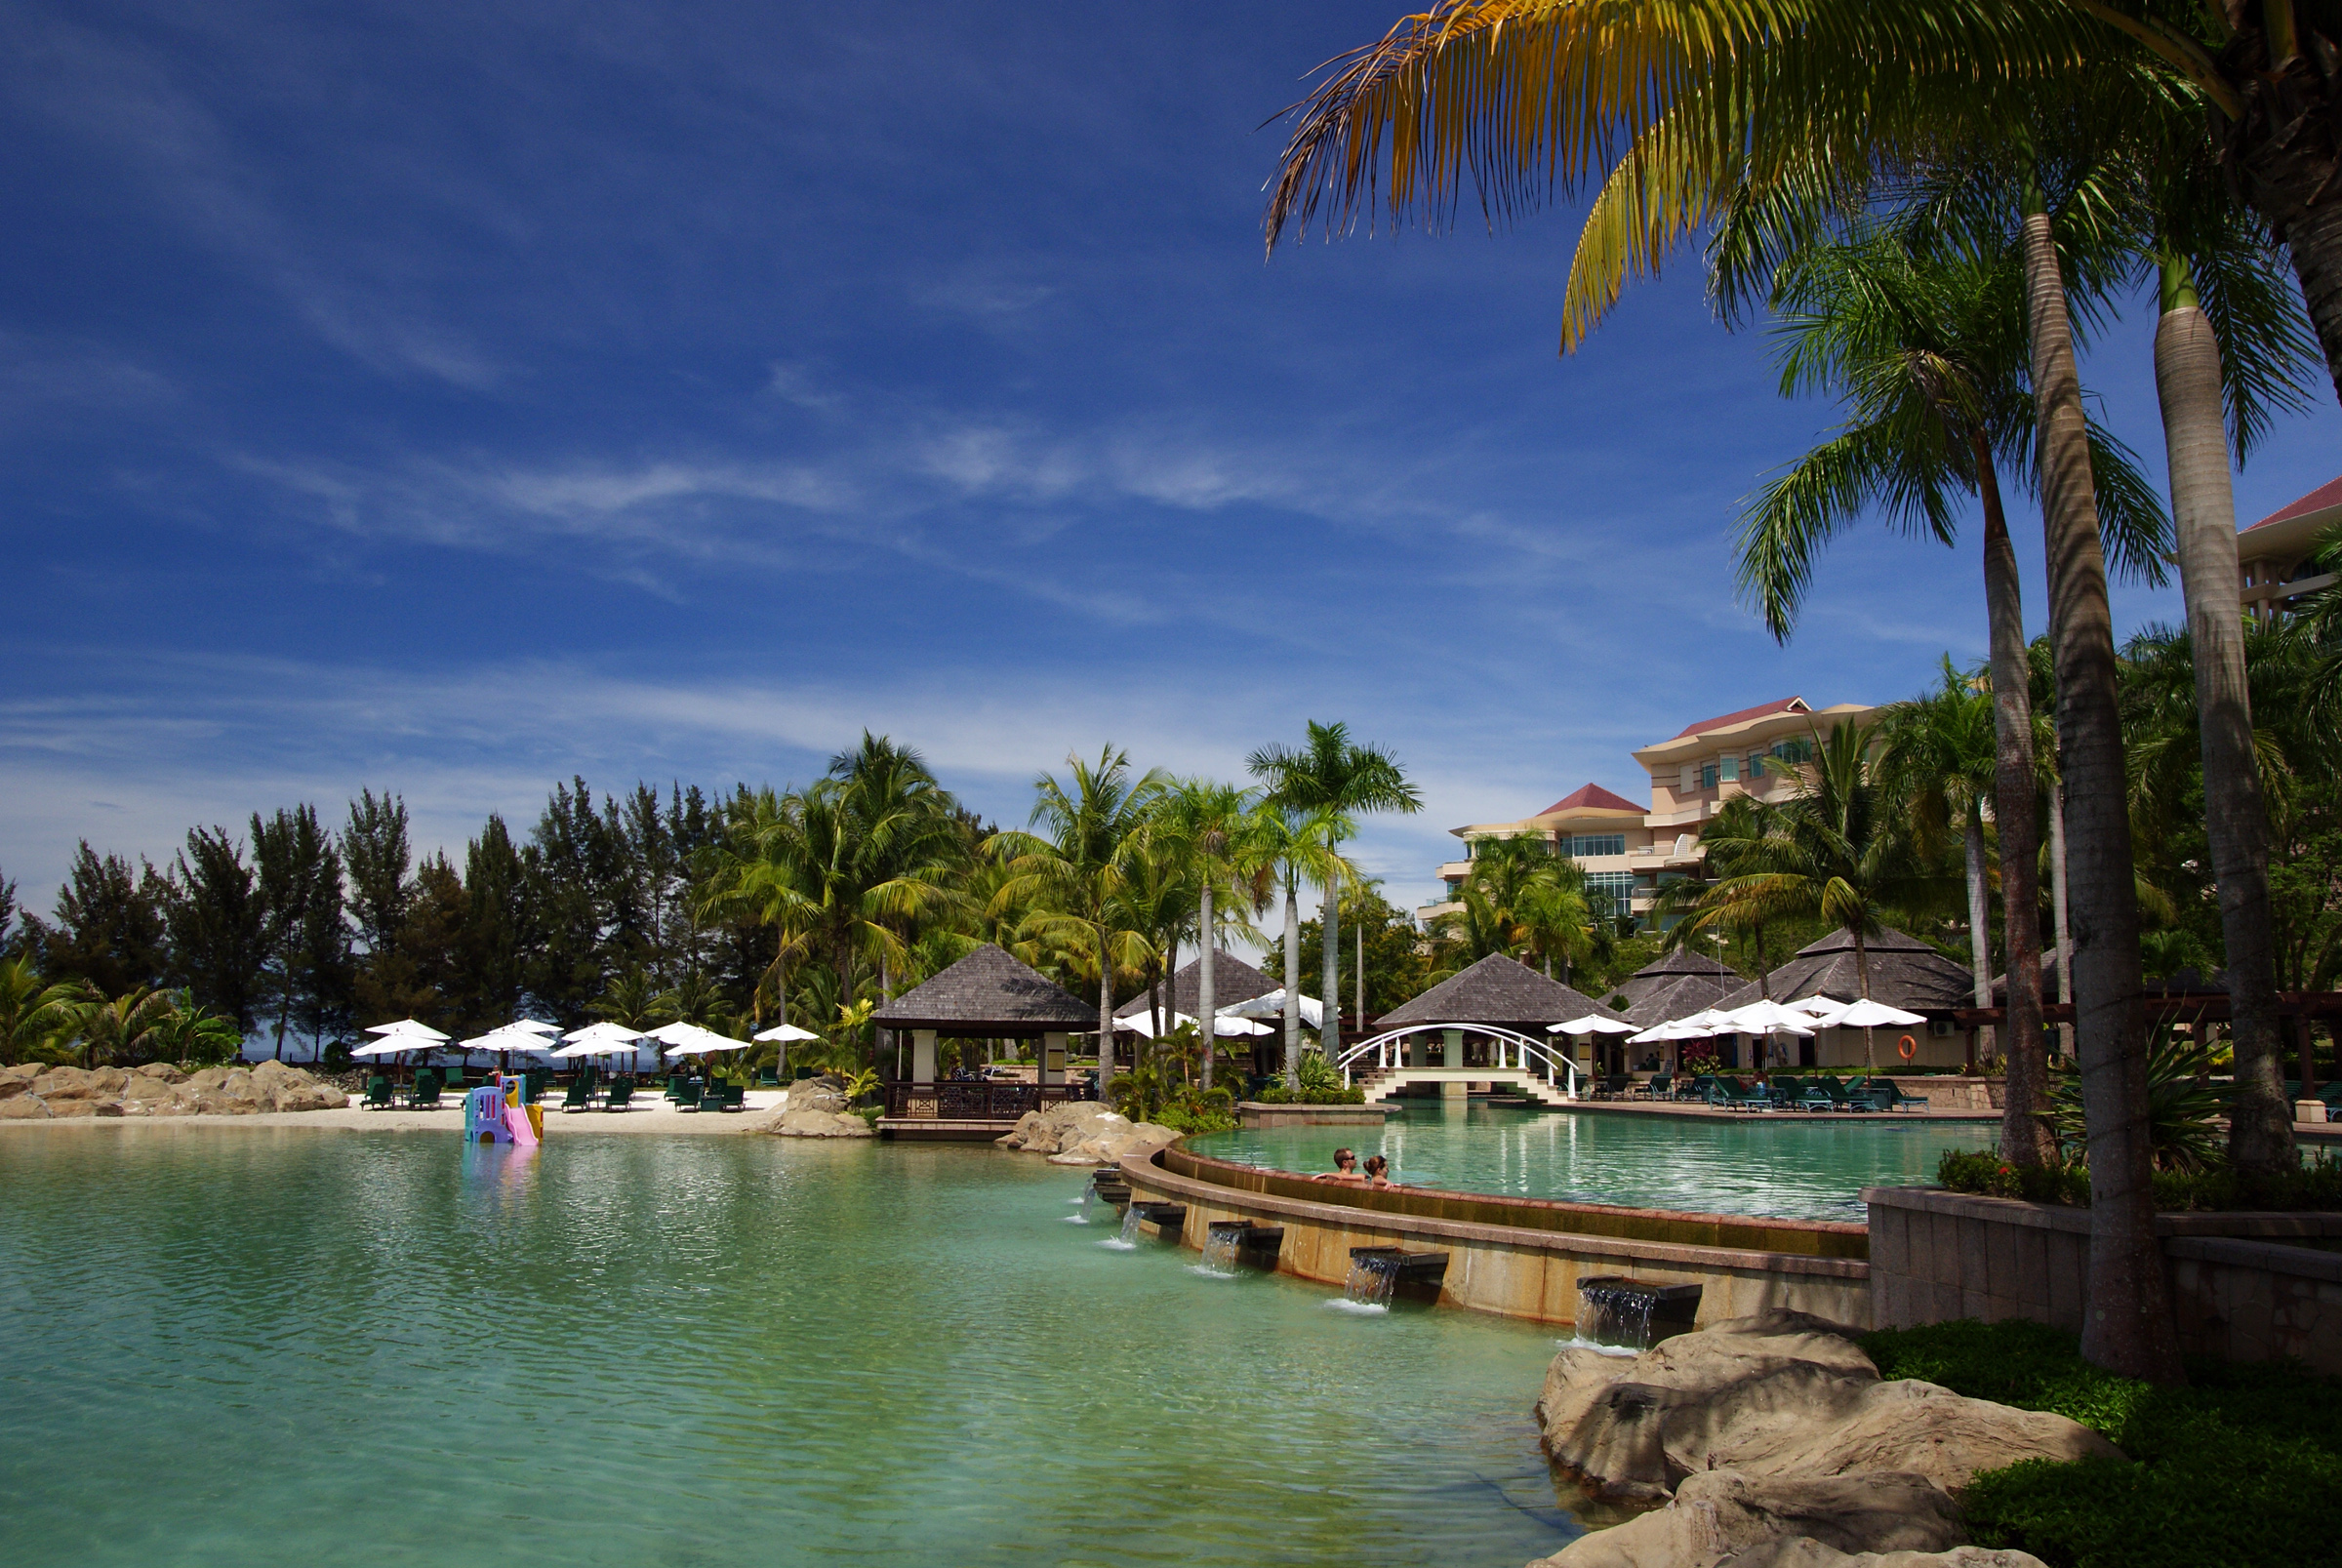
beach, sea, coast, ocean, architecture, vacation, cove, lagoon, bay, island, body of water, resort, estate, caribbean, bruneiluxury, tropics, landform, geographical feature, arecales